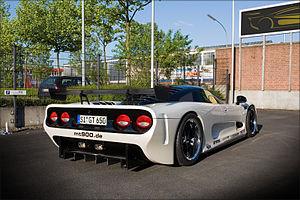
La Mosler MT900 est une voiture de sport américaine conçue par Mosler Automotive. Elle a été par la suite déclinée en 7 autres versions dont 2 S, 3 GTR et 2 R. C'est la première supercar construite par le groupe américain Mosler Automotive.